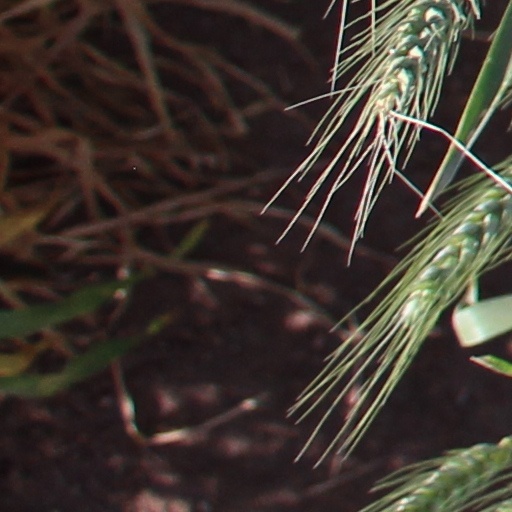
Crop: wheat